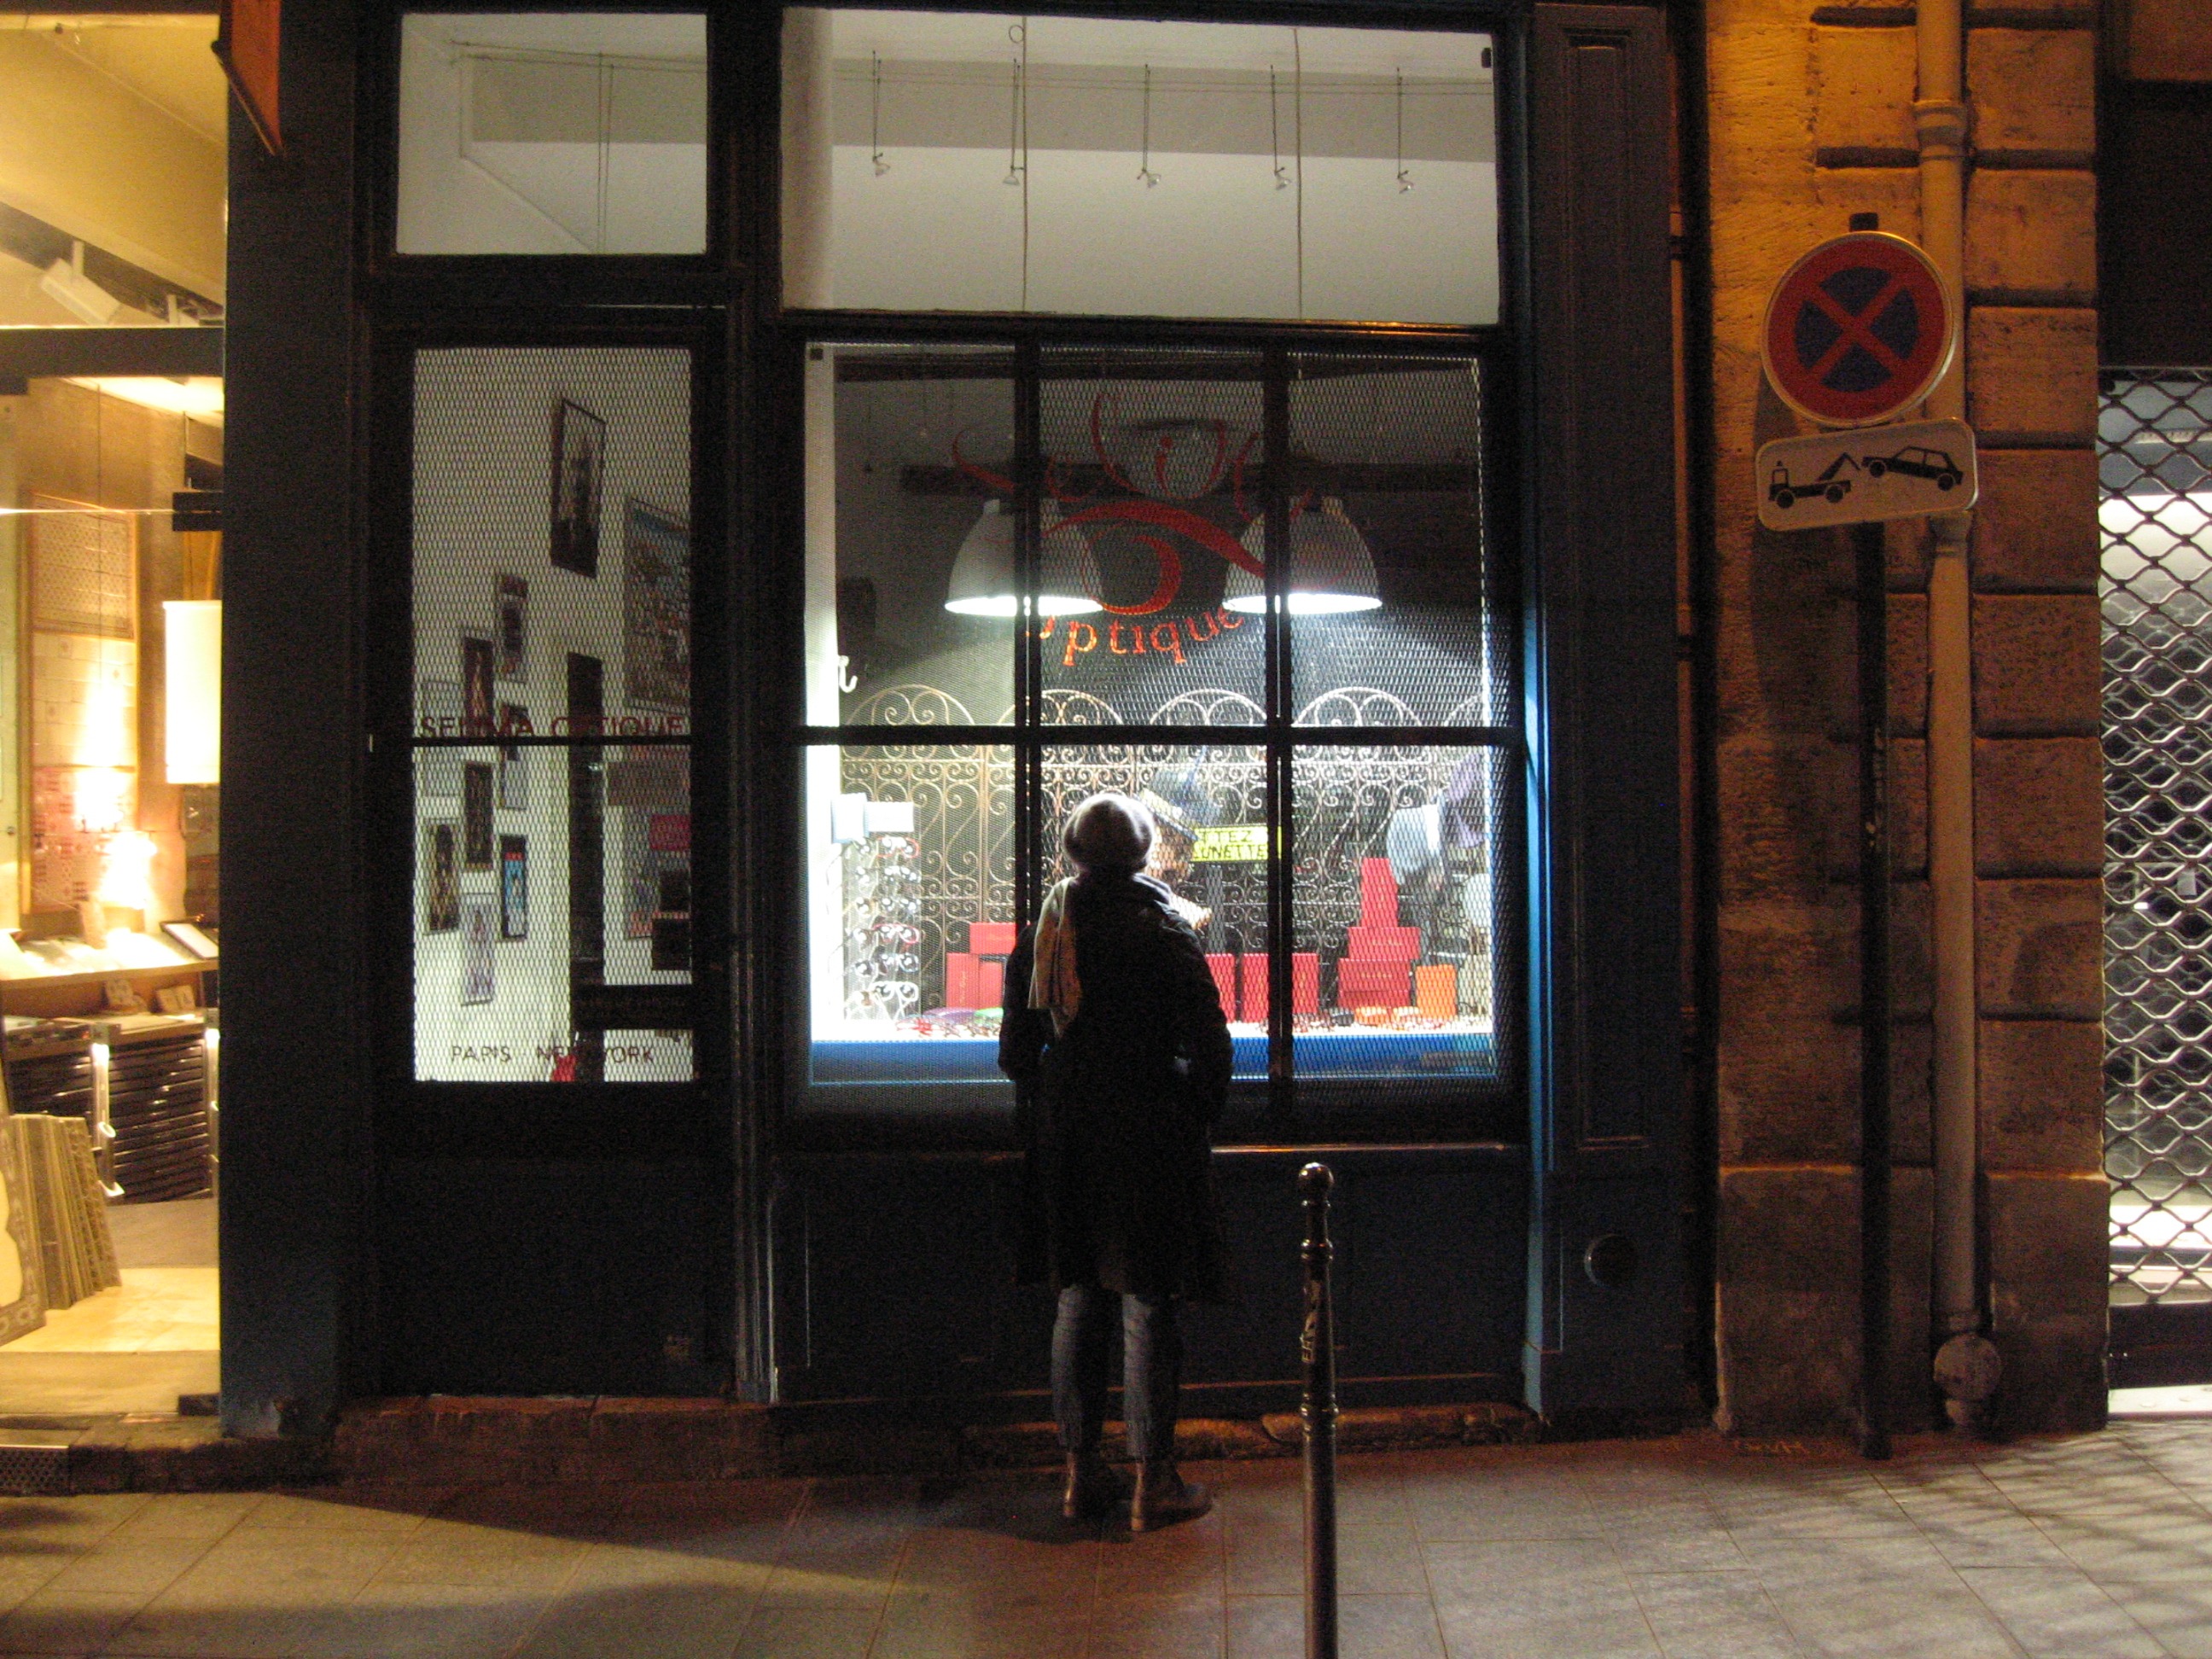
night, window, restaurant, paris, interior design, dream, magic, tourist attraction, midnight, dreamy, display window, window covering